Zhang Yufei (swimmer)

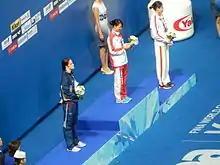

One month later, at the 2014 Asian Games in Incheon, South Korea, Zhang set a 54.10 split on the third leg to put the Chinese squad ahead to a marvelous victory in the women's 4 × 100 m freestyle relay, with a time of 3:37.25.